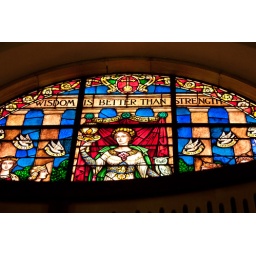
Stained glass window in Knowles Chapel, Rollins College.